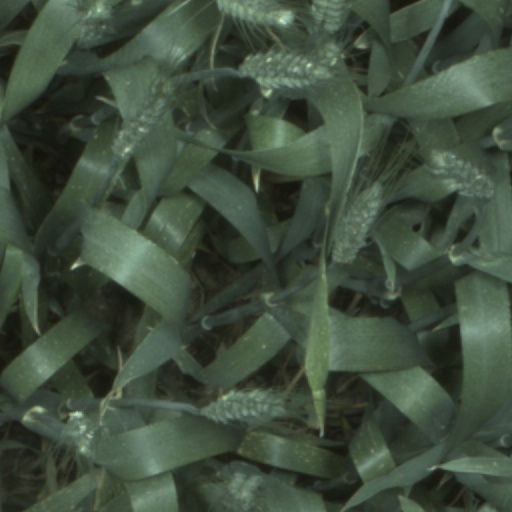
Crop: wheat